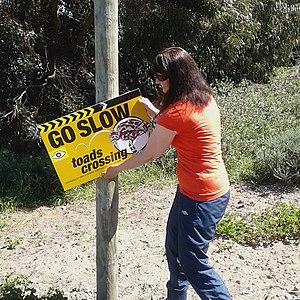
Les anoures, Anura, sont un ordre d'amphibiens. C'est un groupe, diversifié et principalement carnivore, d'amphibiens sans queue comportant notamment des grenouilles et des crapauds. Le plus ancien fossile de « proto-grenouille » a été daté du début du Trias à Madagascar, mais la datation moléculaire suggère que leur origine pourrait remonter au Permien, il y a 265 Ma. Les anoures sont largement distribués dans le monde, des tropiques jusqu'aux régions subarctiques, mais la plus grande concentration d'espèces se trouve dans les forêts tropicales. Il y a environ 4 800 espèces d'anoures recensées, représentant plus de 85 % des espèces d'amphibiens existantes. Il est l'un des cinq ordres de vertébrés les plus diversifiés.